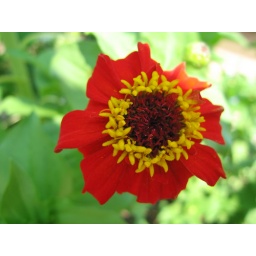
more red and yellow in NC